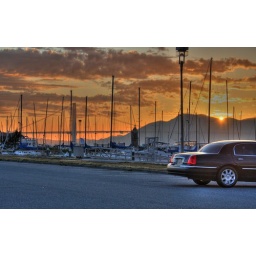
Sunset at the Harbour in front of Golden Gate Bridge. Bit of a Mafia atmosphere with the black car waiting there..